Question: Who took the photo?
Tambaya: Waye ya ɗauki hoton?
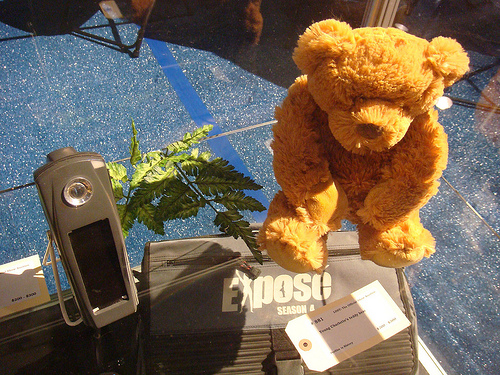
Answer: Bears owner.
Amsa: Mai dabbar beya.